Deccani language

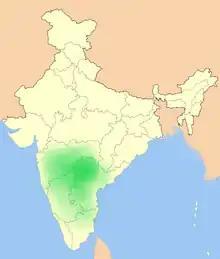
Areas where Deccani is spoken.

The term Deccani today is given to a Hindustani lect spoken natively by many Muslims from Telangana, Andhra Pradesh, Karnataka and Maharashtra (who are known as the Deccanis). It is considered to be the modern, spoken variety of the "historical" Deccani dialect, and inherits many features from it. The term Deccani distinguishes the lect from standard Urdu - however, it is commonly considered a "variety" of Urdu, and often gets subsumed under this name, both by its own speakers and the official administration. The demise of the literary tradition has meant that Deccani uses standard Urdu as its formal register (i.e. for writing, news, education etc).